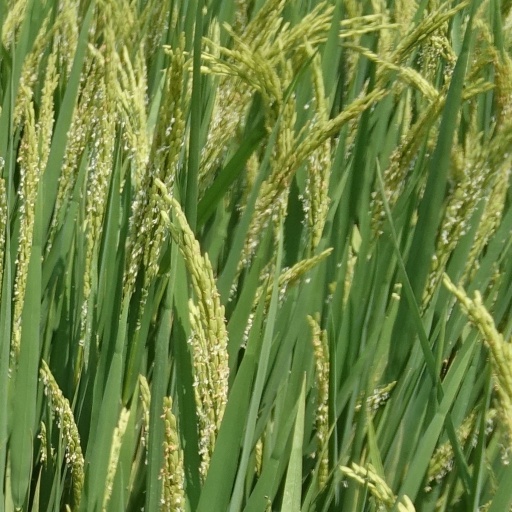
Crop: rice